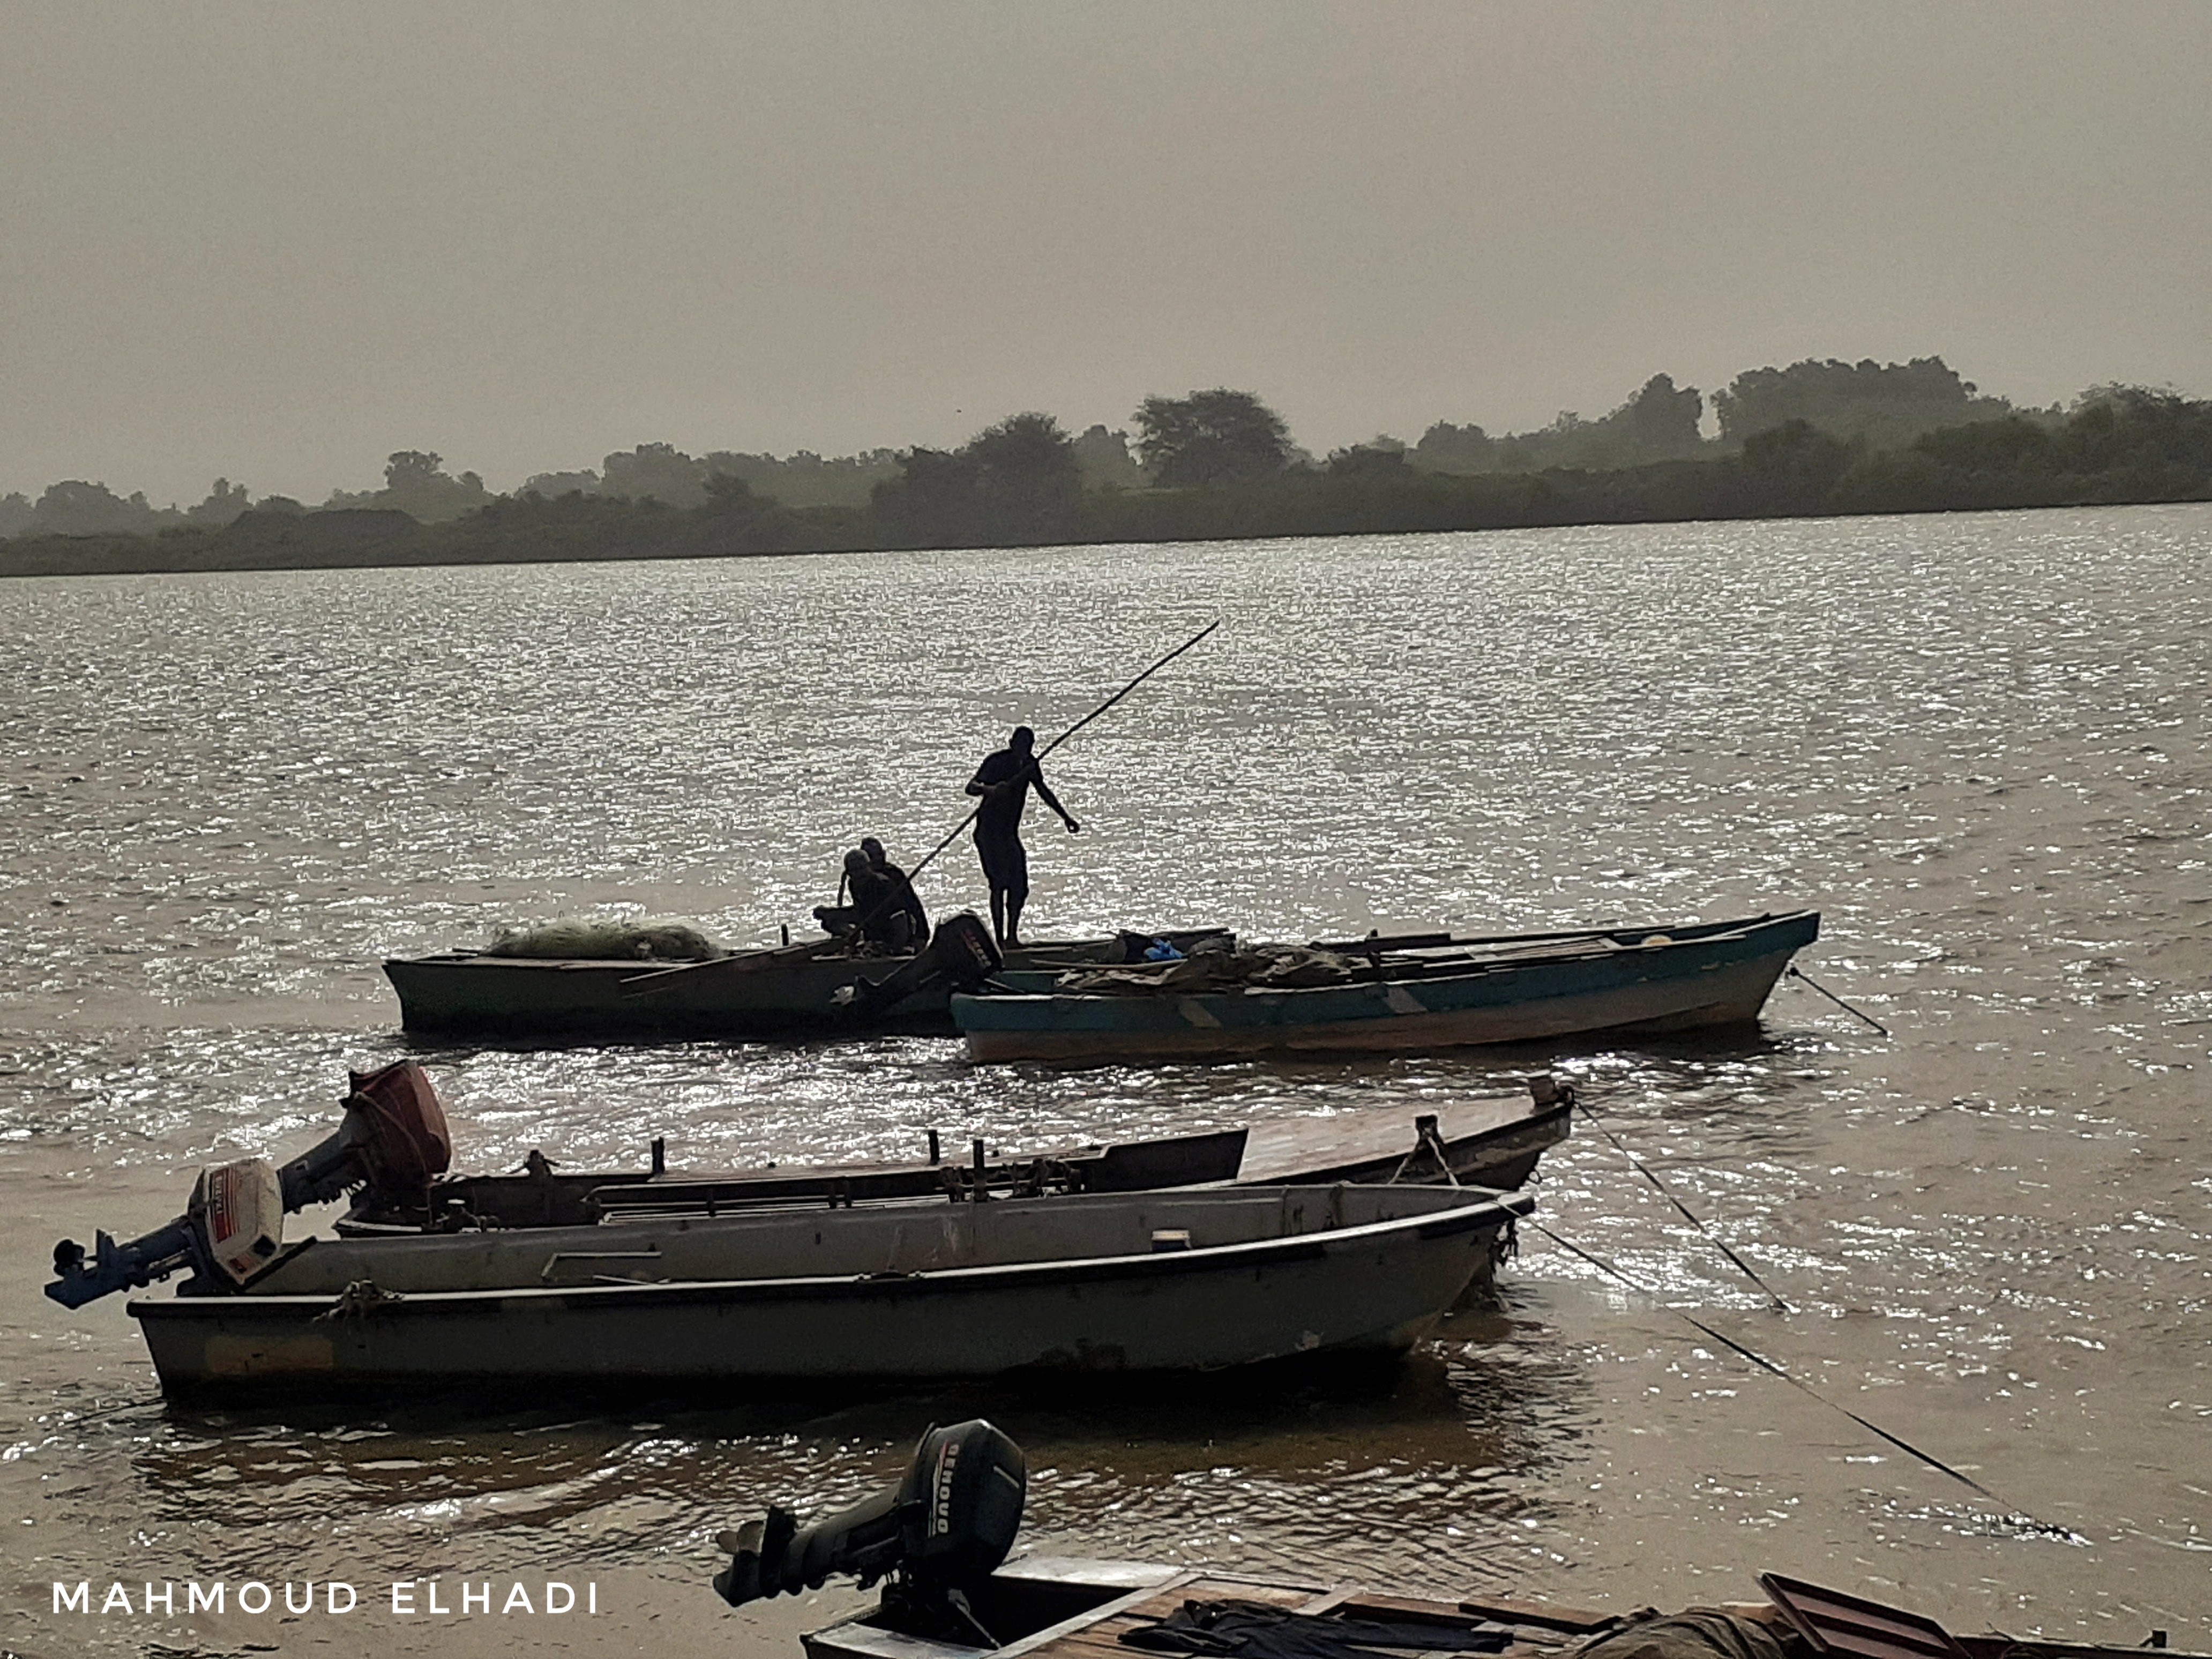
الوصف بالفصحى: مشهد صيد تقليدي على ضفاف النيل
الوصف بالعامية السودانية: زورقين في النيل، ناس بيصطادوا، الشاطئ مليان شجر
التصنيف: Rural & Daily Life
التصنيف الفرعي: Fishing